Karamana

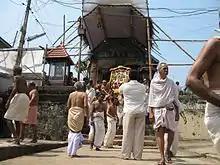
Thaipusam festival

Karamana houses the temple of Sri Satyavageeswara (Shiva) and the Mahadeva Temple of Thaliyal. Every year, an annual Thaipusam festival is held on the full moon in the month of January or February.